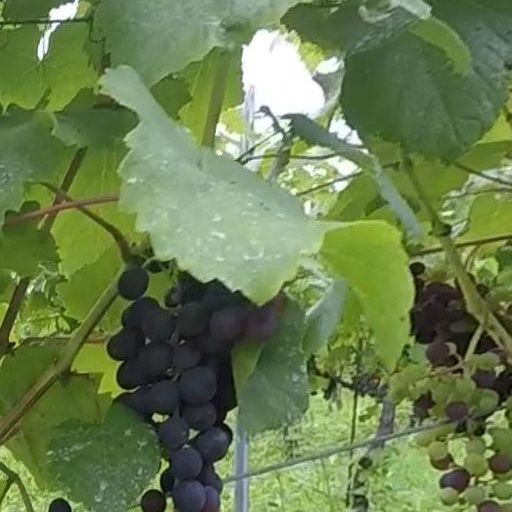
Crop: grape